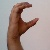
The image shows a hand gesture representing the letter 'C' in Indian Sign Language.